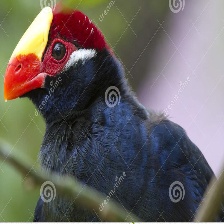
Species: VIOLET TURACO
Scientific name: MUSOPHAGA VIOLACEA